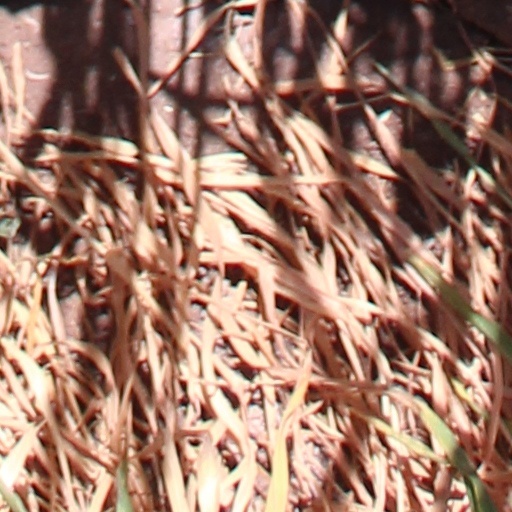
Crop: wheat